Victoria, Princess Royal

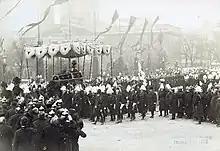
Emperor William I's funeral procession

On 14 December 1861, Prince Albert died of typhoid fever. Because of her very close relationship with her father, Victoria was devastated by the news. She went with her husband to England to attend the funeral.